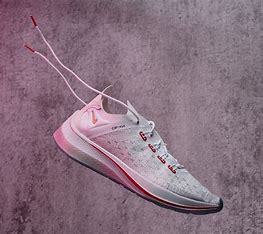
Brand: Nike
Model: Exp X14